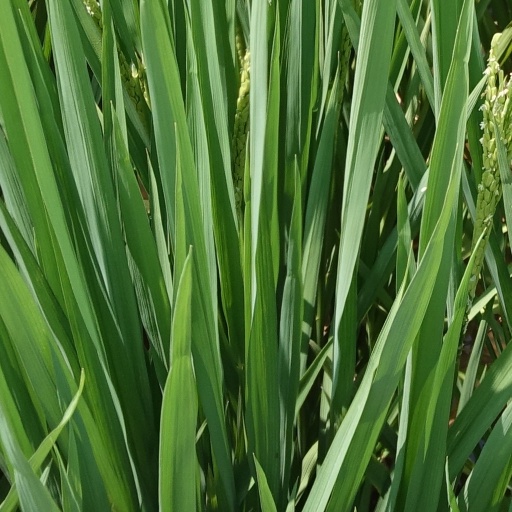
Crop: rice